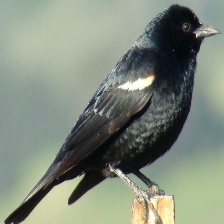
Species: TRICOLORED BLACKBIRD
Scientific name: AGELAIUS TRICOLOR